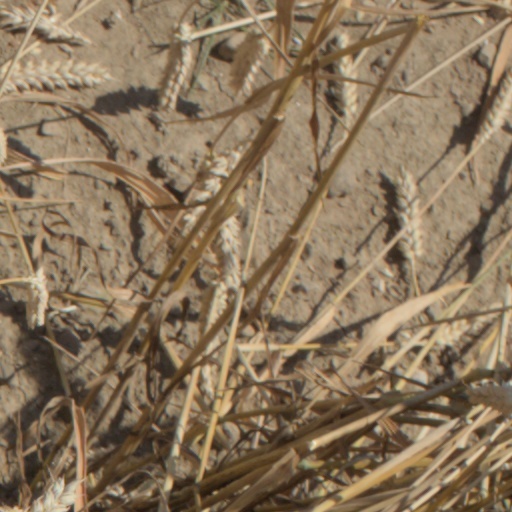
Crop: wheat